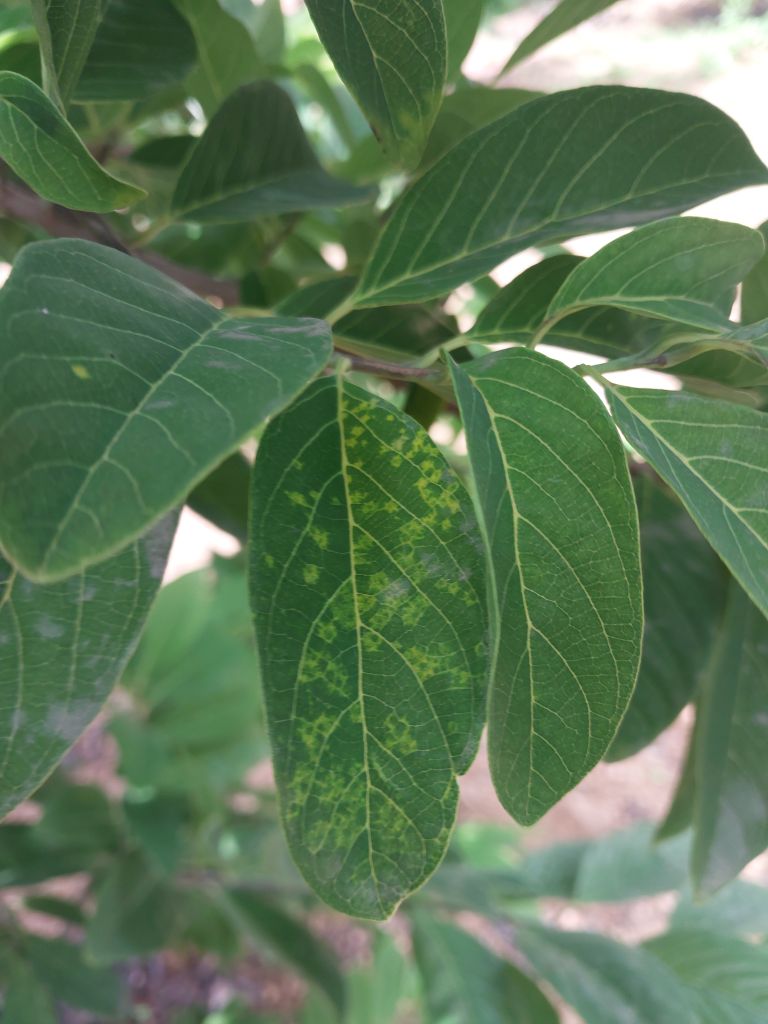
Disease label: Leaf spot on Leaves